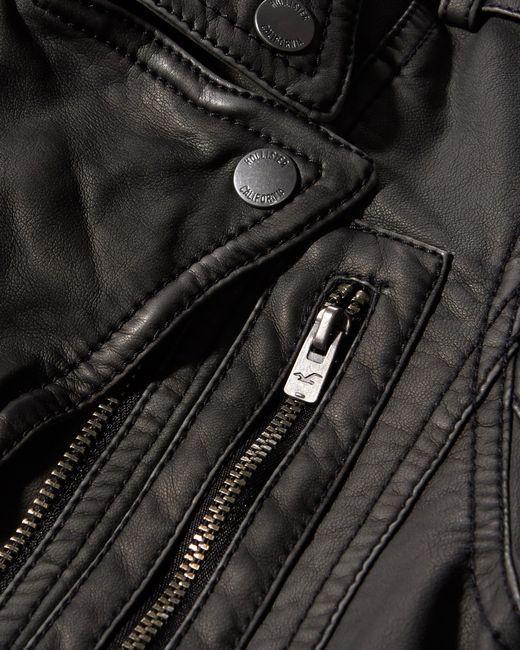
schwarze robuste Lederhose, Bikerjacke